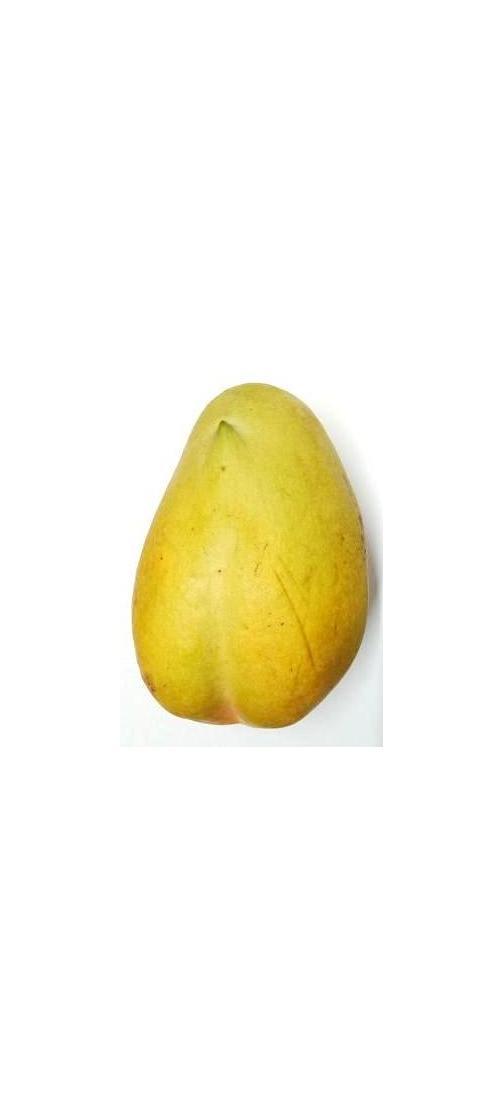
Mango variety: Bari-11